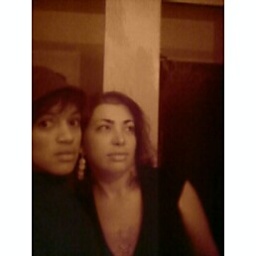
This is a COLOR photo! Taken in the bathroom mirror of The Golden Bull.